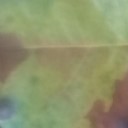
Label: Leaf_rust